Tron (video game)

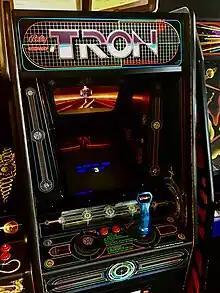
"Tron" arcade machine

Bally Midway had two different design teams submit pitches for the game. One team planned a first-person vector graphics game, while the second team suggested a collection of five minigames using existing Bally Midway technology; the second proposal was used because it had a better chance of being completed by the deadline. One of the five minigames was ultimately left out due to the time constraints.